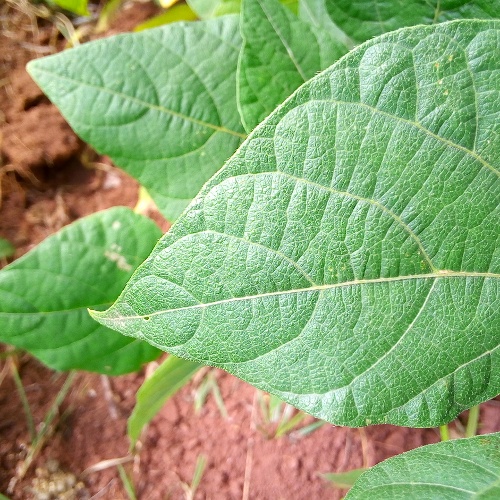
Leaf condition: healthy